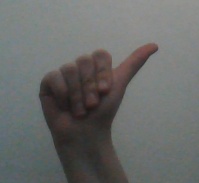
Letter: dhad